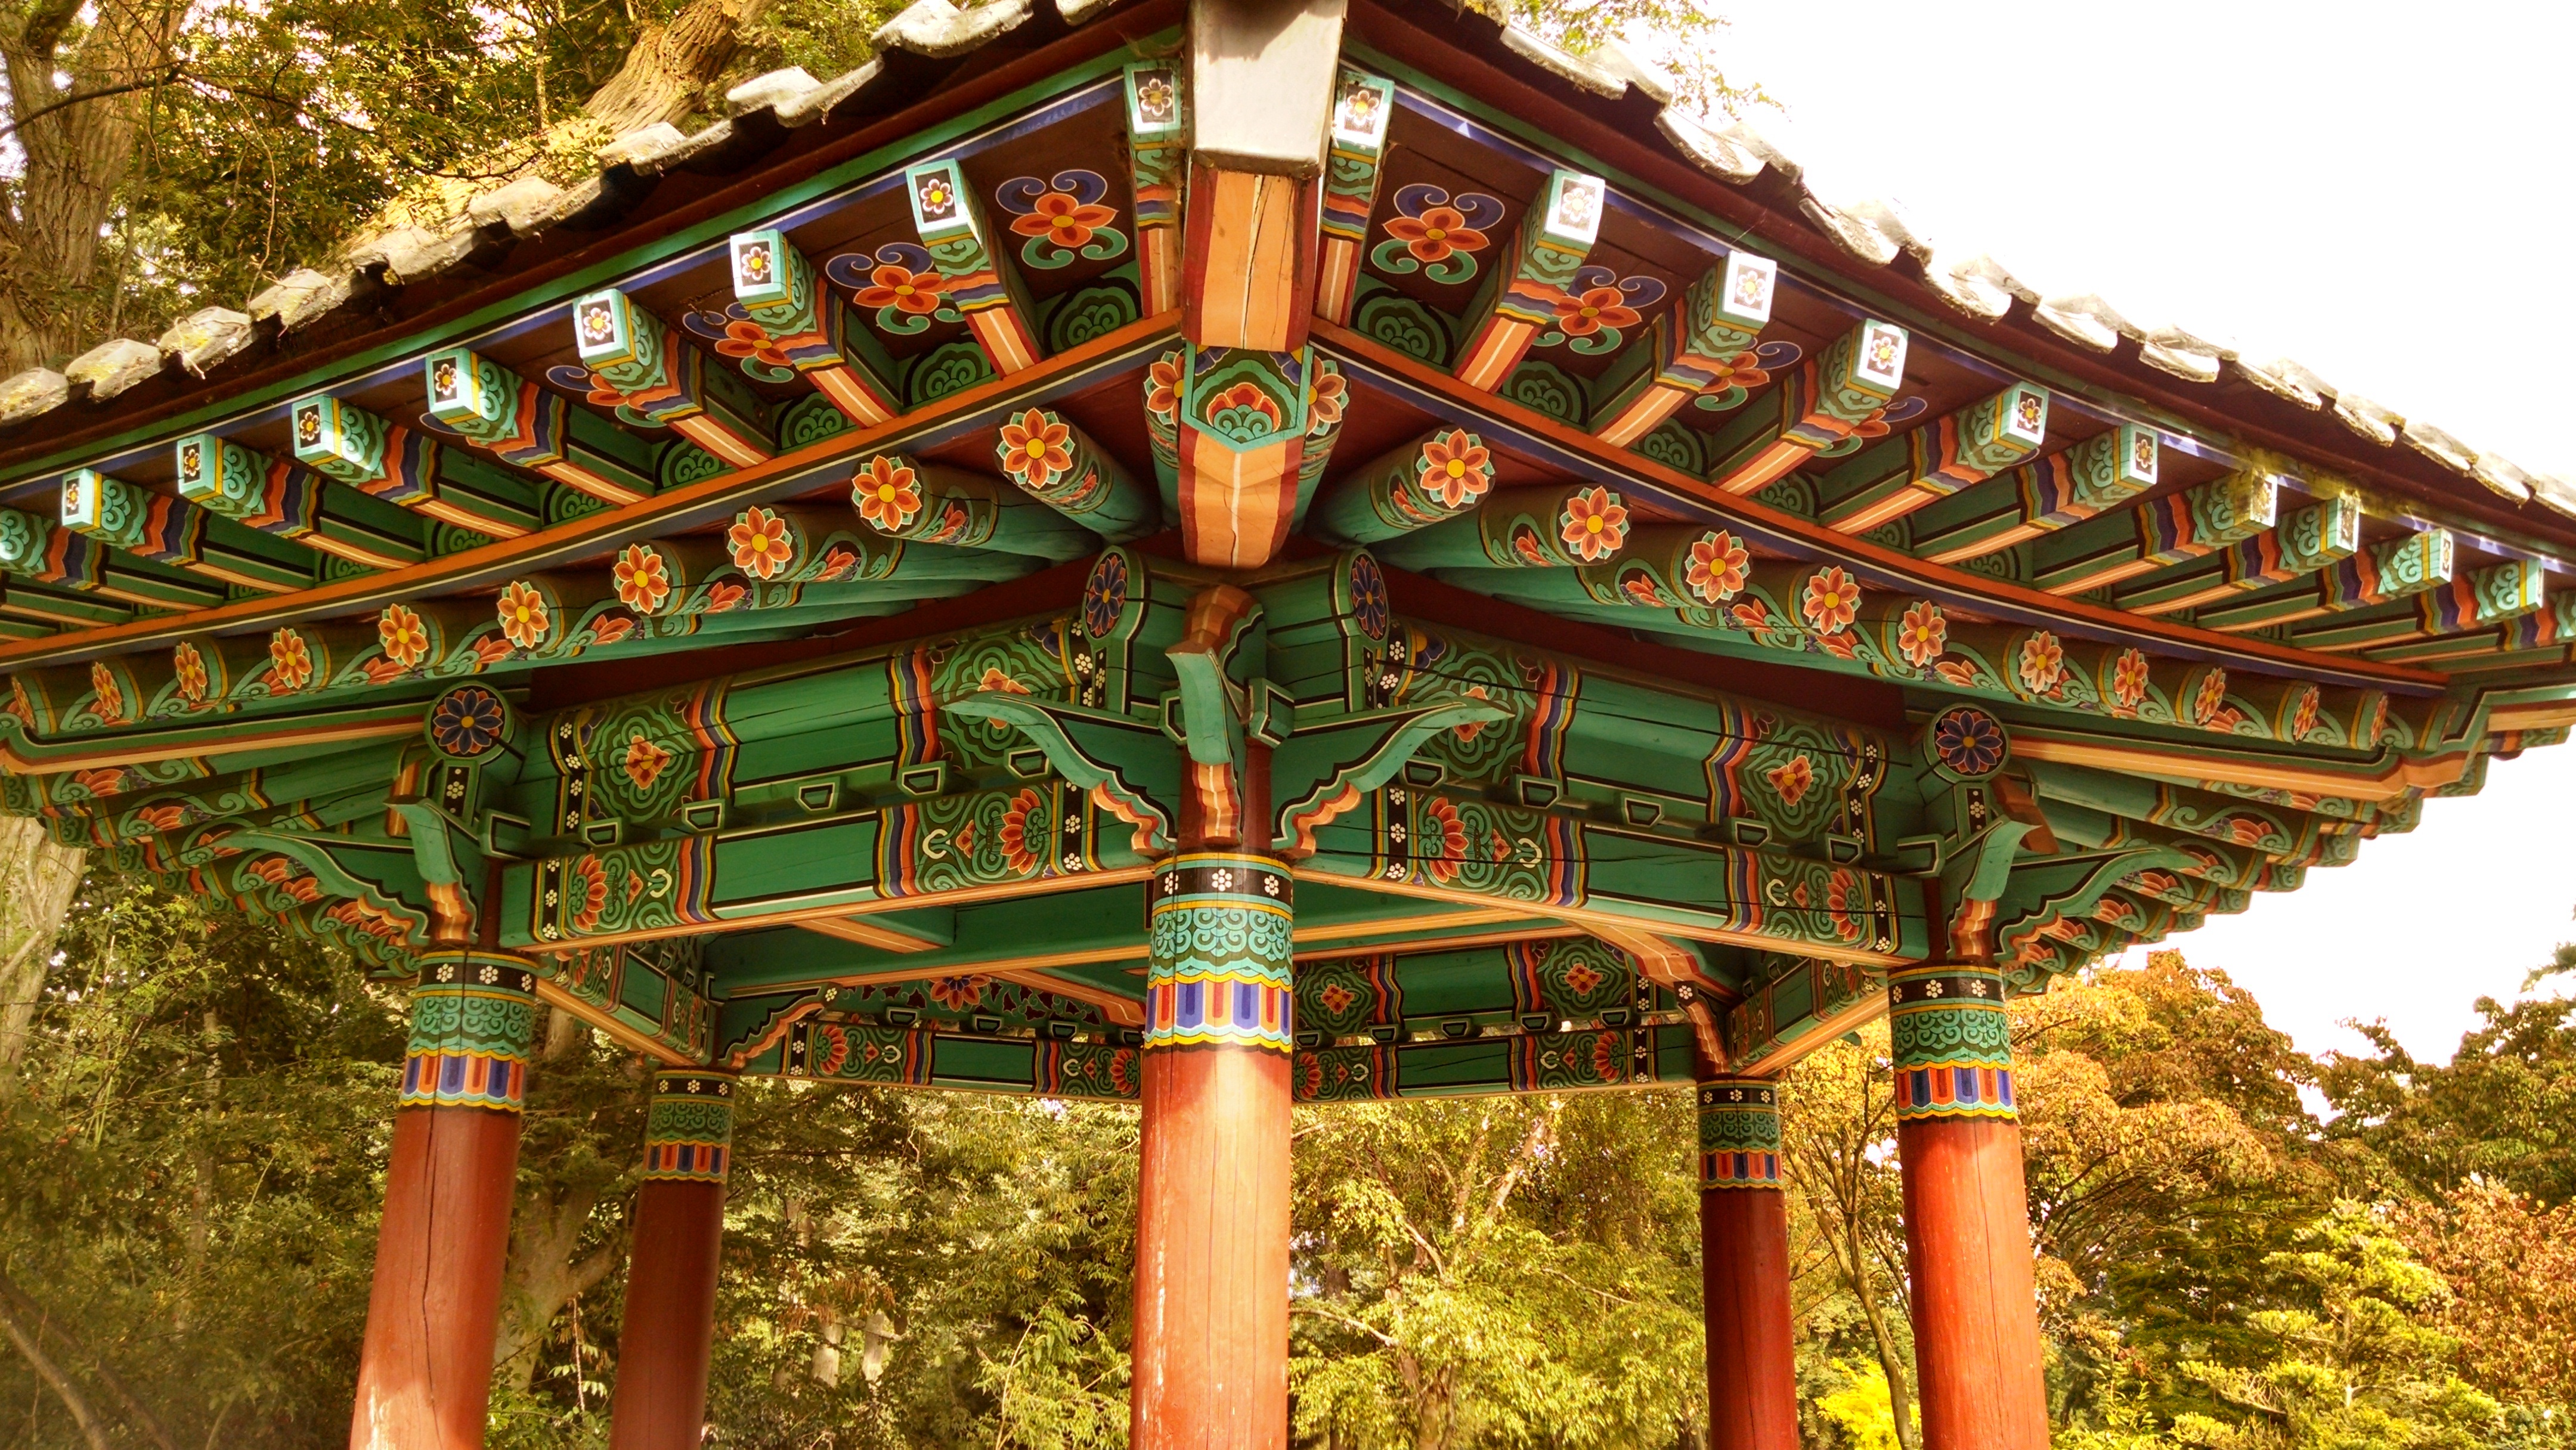
structure, monument, asian, place of worship, memorial, korea, colors, temple, shrine, chinese architecture, pagoda, shinto shrine, outdoor structure